Richard Tenguerian

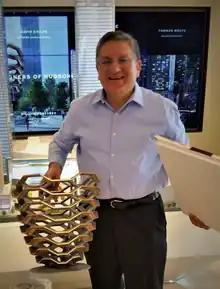
Richard holding a model he created for the Vessel in NYC

Richard Tenguerian (born, August 3, 1955) is an architectural model maker of Armenian descent. Some of his notable physical models include the Kingdom Center in Riyadh (1998), Yankee Stadium in New York (2006), The Sail @ Marina Bay in Singapore (2007), and Comcast Center in Philadelphia (2008). More recently, he has made architectural models for the New Tappan Zee Bridge in New York (2013), CBS Sixty Minutes, and the Hudson Yards Redevelopment Project in New York (2014). He is the founding principal of Tenguerian Models and resides in New York City.